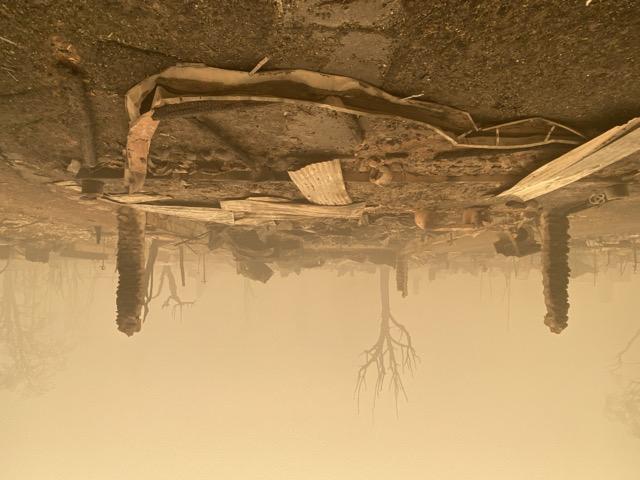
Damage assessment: destroyed